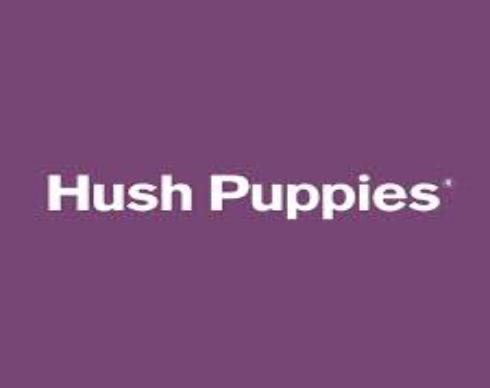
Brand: Hush Puppies
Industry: Clothes